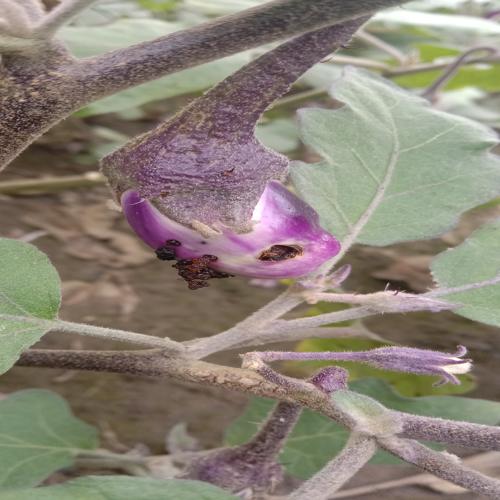
Label: Shoot and Fruit Borer